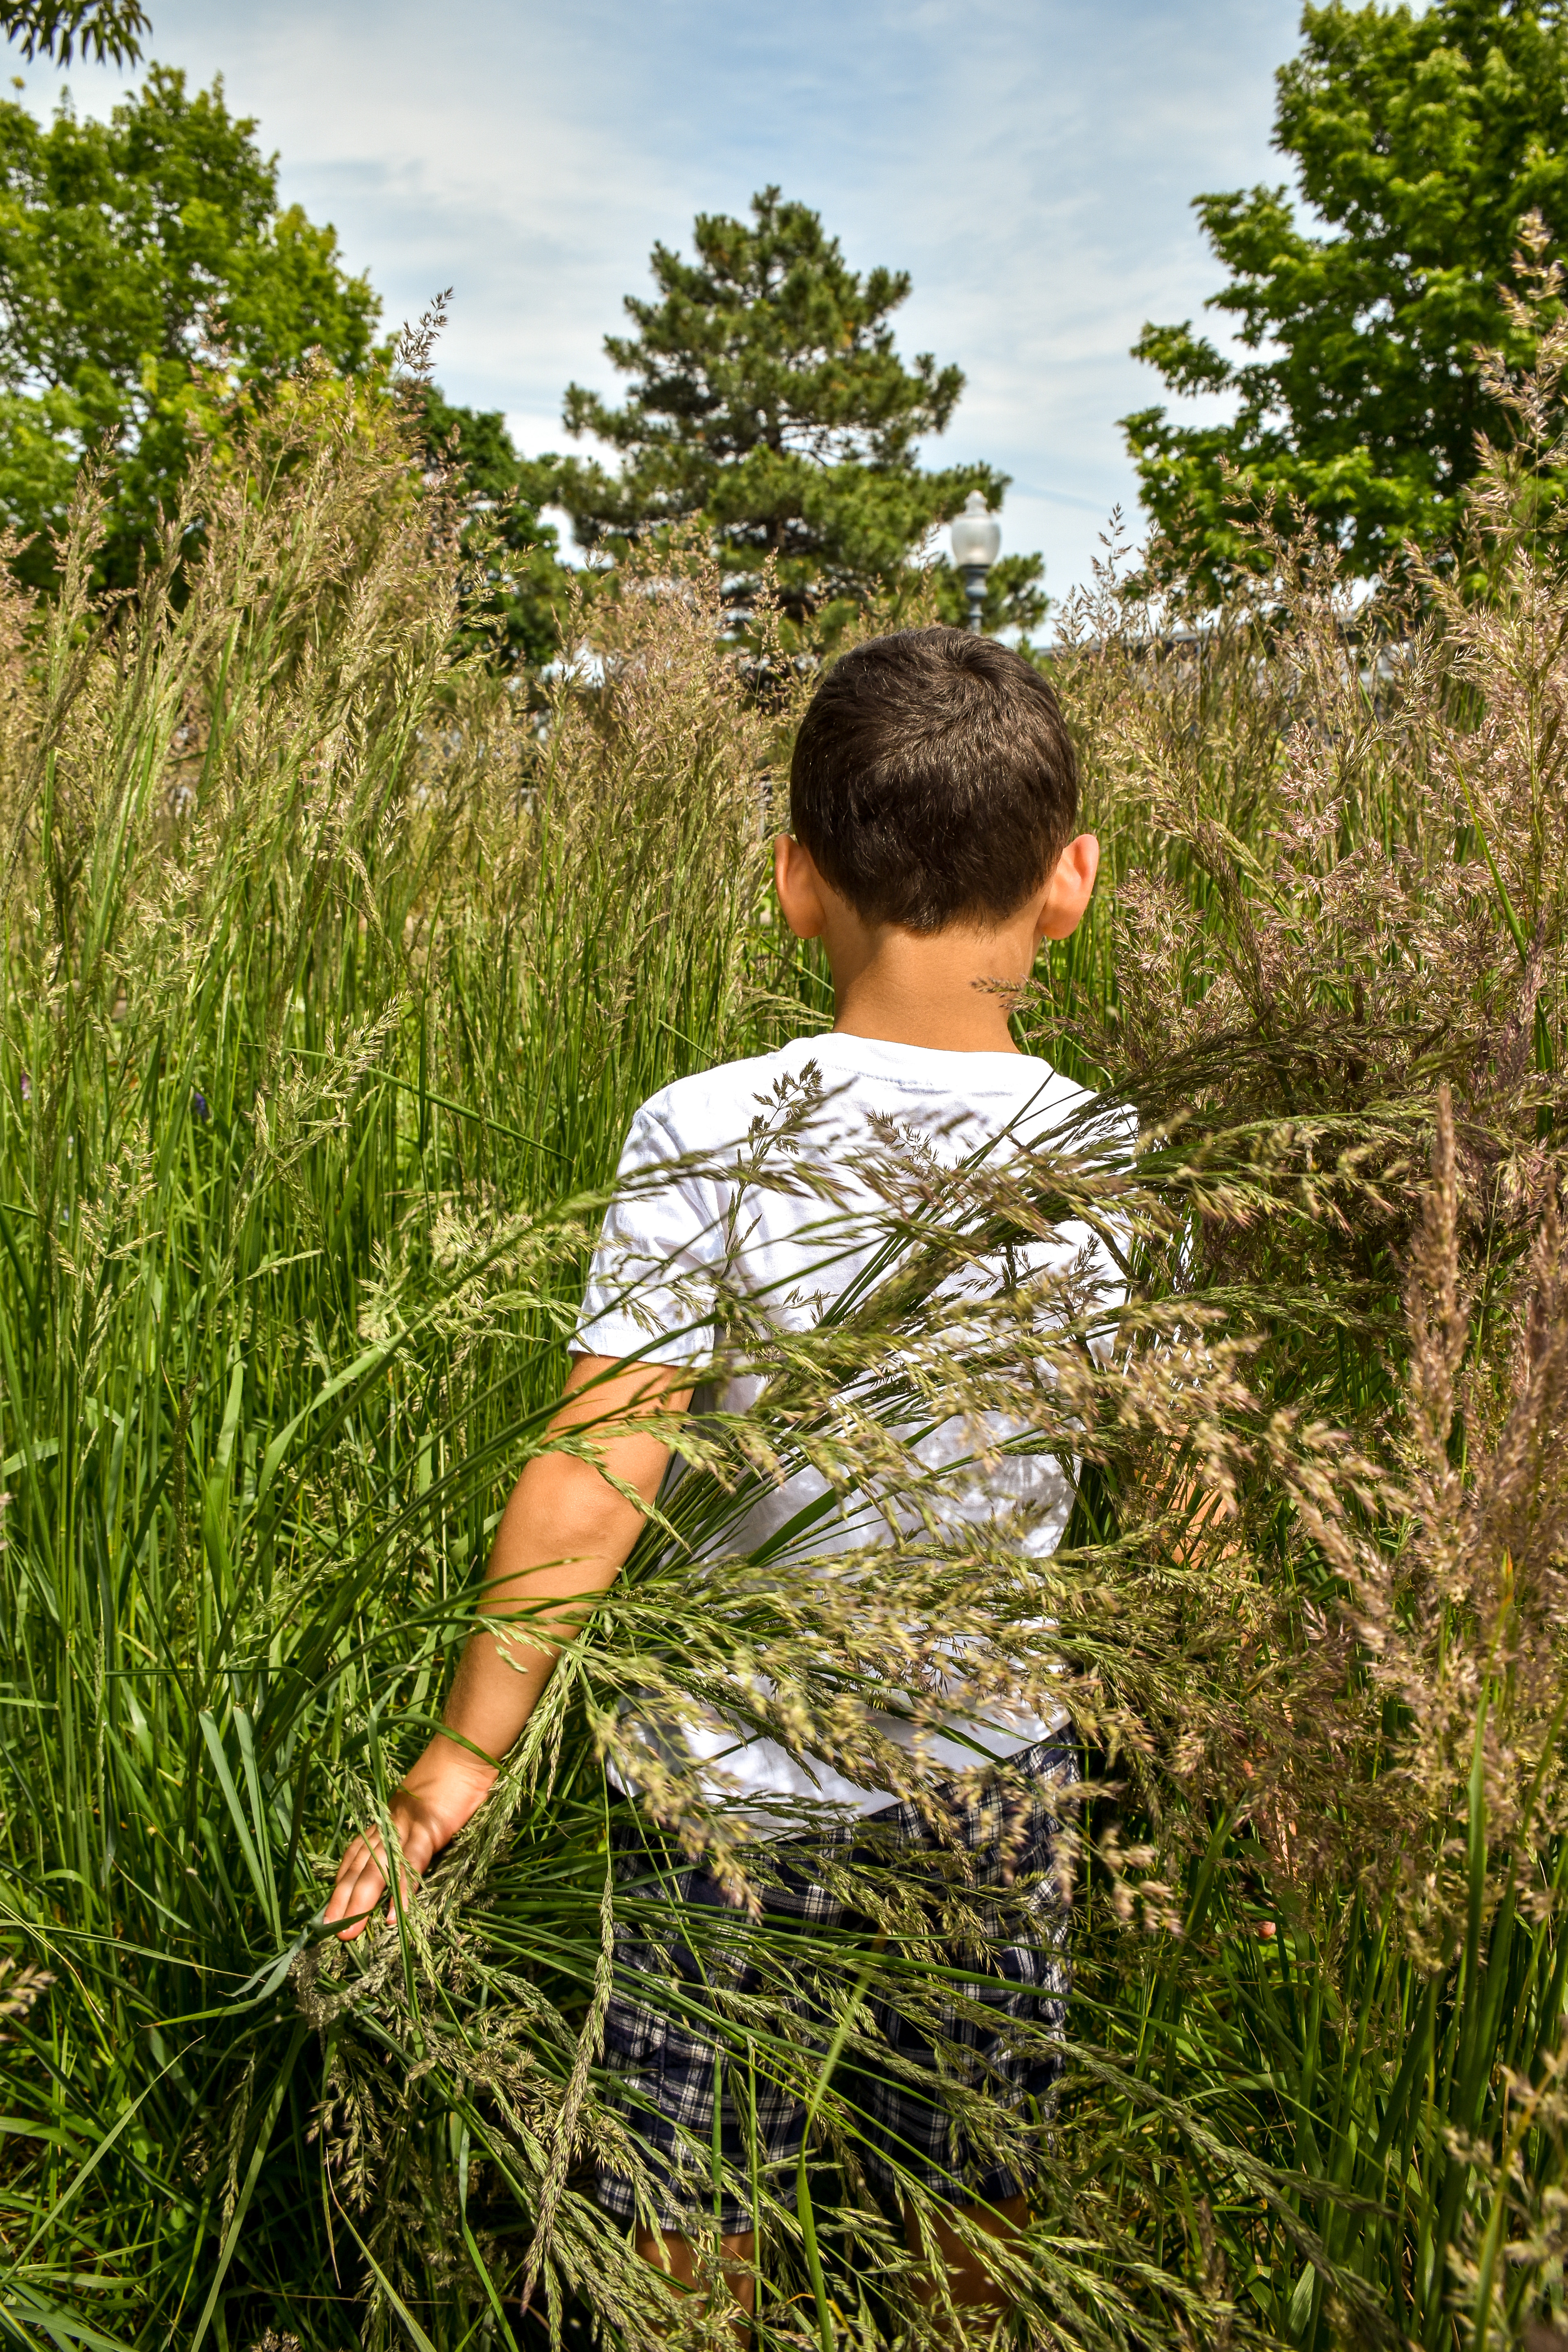
People in nature, grass, green, vegetation, plant, grass family, prairie, botany, child, grassland, phragmites, meadow, photography, crop, wildflower